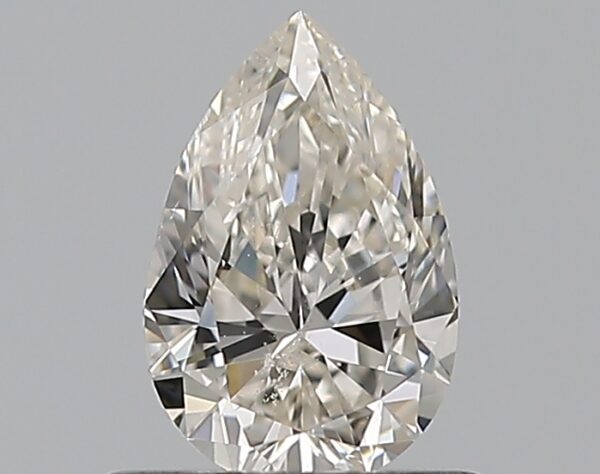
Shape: pear
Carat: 0.5
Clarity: VS2
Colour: I
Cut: VG
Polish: EX
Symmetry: VG
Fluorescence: N
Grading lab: GIA
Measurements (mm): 6.67 x 4.39 x 2.75